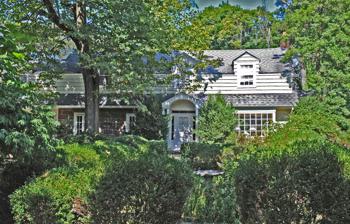
Building: Van Houten–Ackerman House (Franklin Lakes, New Jersey)
Country: United States of America
Year built: 1768
United States historic house in New Jersey United States historic place Van Houten–Ackerman House U.S. National Register of Historic Places New Jersey Register of Historic Places Show map of Bergen County, New Jersey Show map of New Jersey Show map of the United States Location 1150 Franklin Lake Road, Franklin Lakes, New Jersey Coordinates 40°59′57″N 74°14′33″W / 40.99917°N 74.24250°W / 40.99917; -74.24250 Area 2.7 acres (1.1 ha) Built 1768 MPS Stone Houses of Bergen County TR NRHP reference No. 83001573 NJRHP No. 507 Significant dates Added to NRHP January 9, 1983 Designated NJRHP October 3, 1980 The Van Houten–Ackerman House is a historic stone house located at 1150 Franklin Lake Road in the borough of Franklin Lakes in Bergen County, New Jersey , United States. The house was built in 1768 and was added to the National Register of Historic Places on January 9, 1983, for its significance in architecture. It was listed as part of the Early Stone Houses of Bergen County Multiple Property Submission (MPS). In 1737 Roelef Van Houten purchased 200 acres (81 ha) and deeded it to Jacob Van Houten Jr. in 1761. The house was purchased by John Ackerman in 1854. See also National Register of Historic Places listings in Franklin Lakes, New Jersey National Register of Historic Places listings in Bergen County, New Jersey References